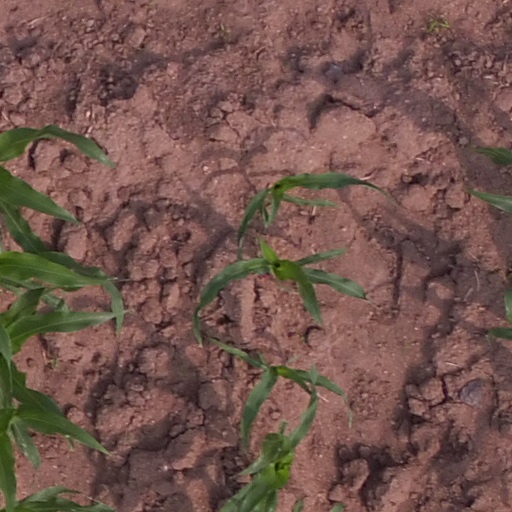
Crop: maize; corn